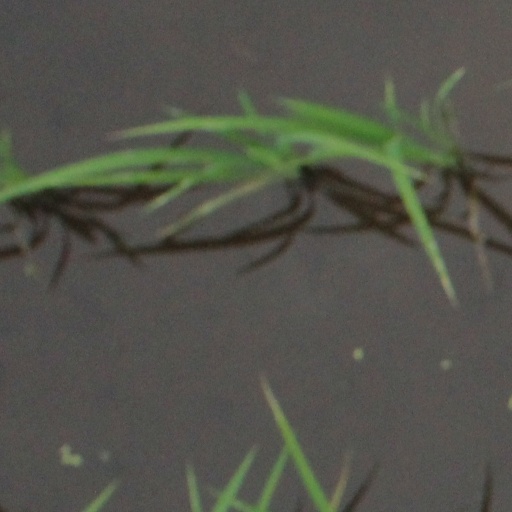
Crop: rice